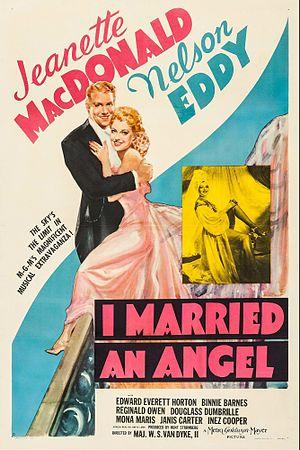
Ma femme est un ange est un film musical réalisé par W. S. Van Dyke en 1942, avec Jeanette MacDonald et Nelson Eddy.